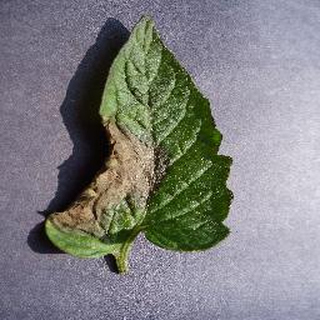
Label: tomato_late_blight